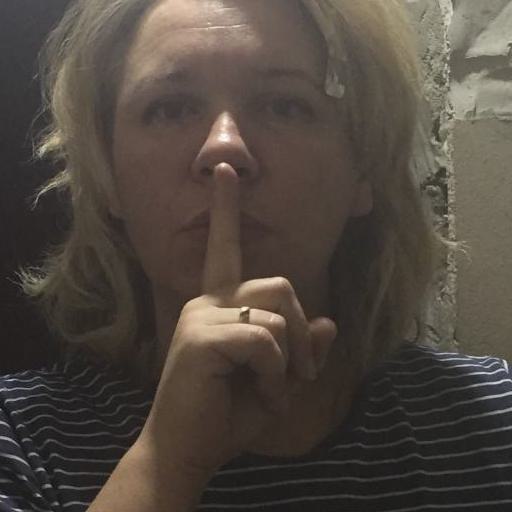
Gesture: mute